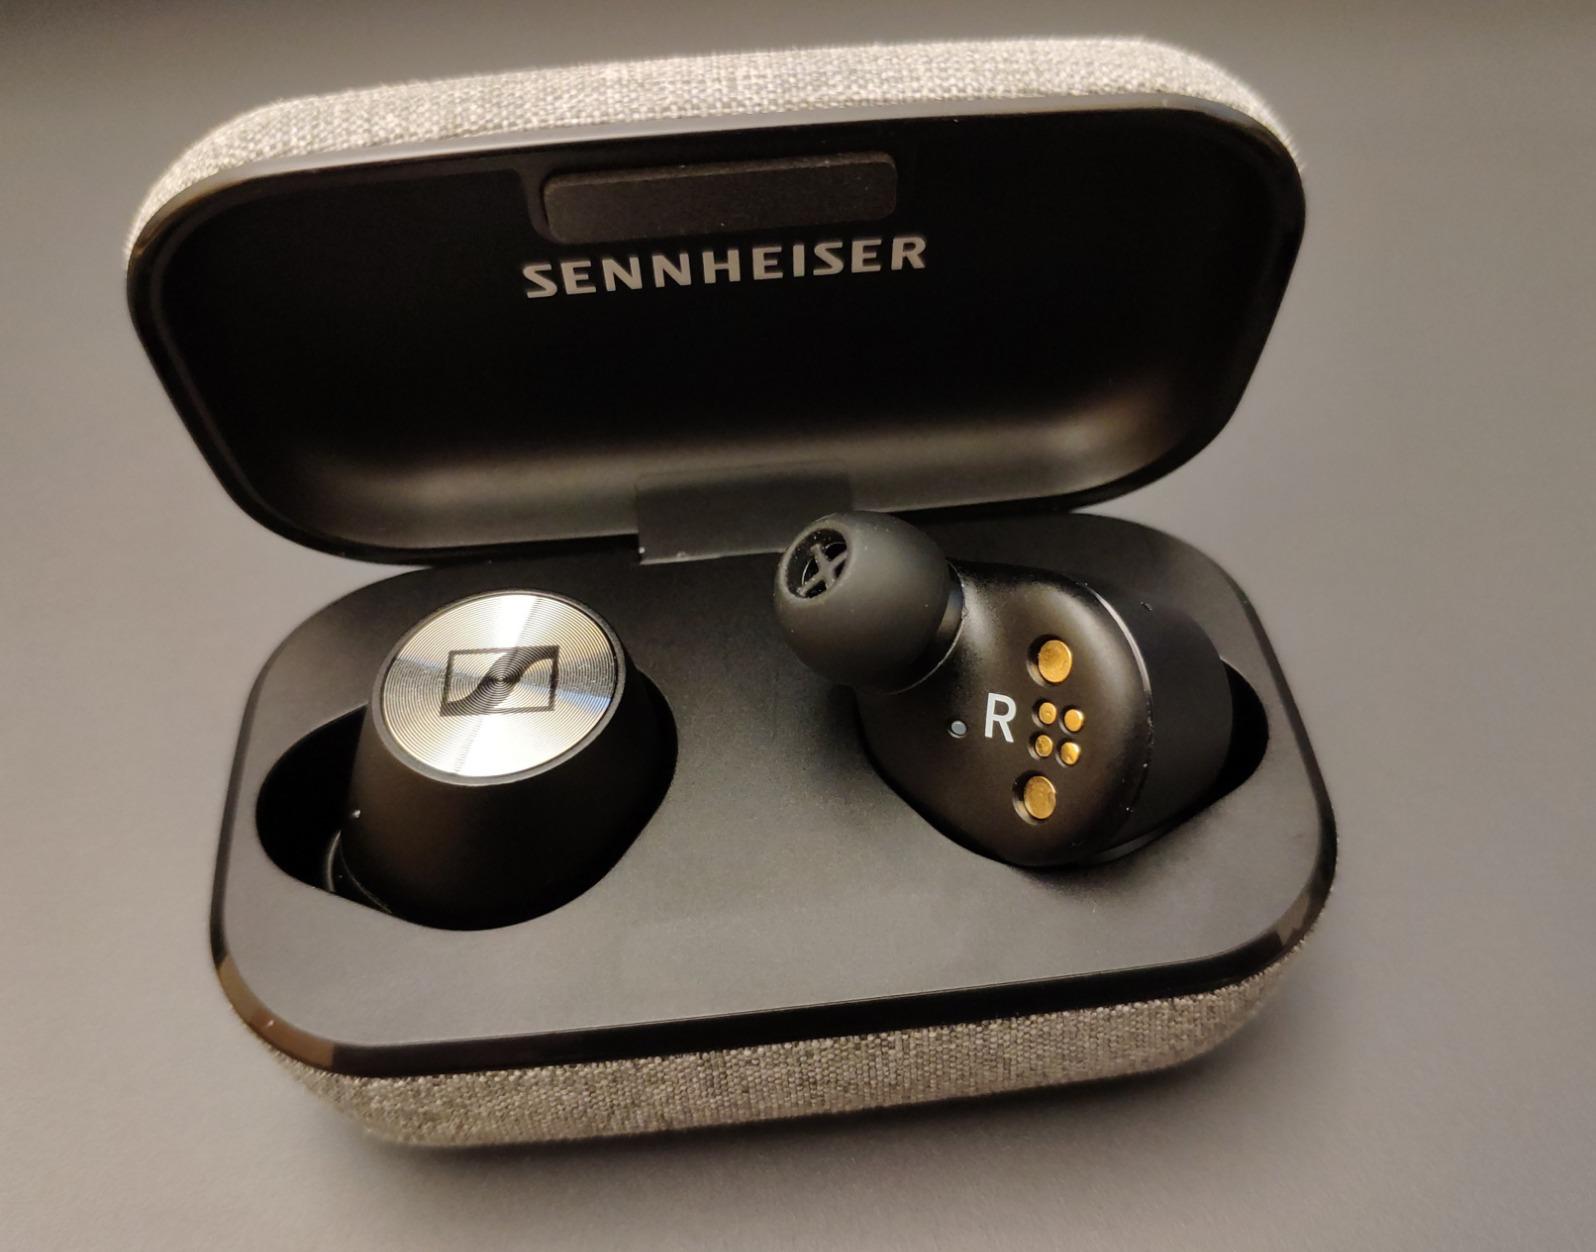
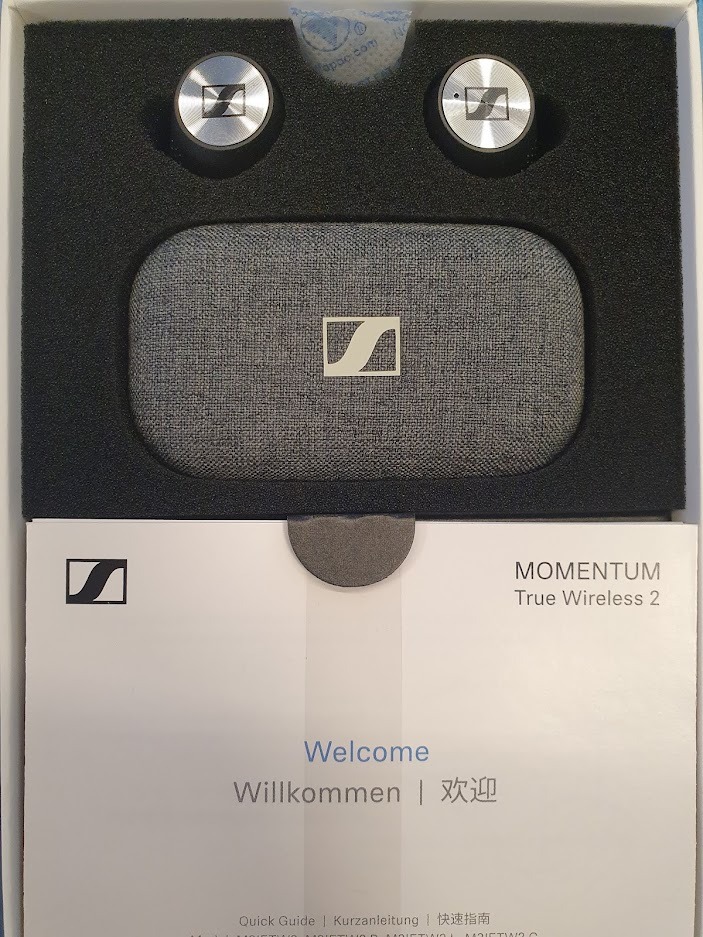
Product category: earbuds
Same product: no